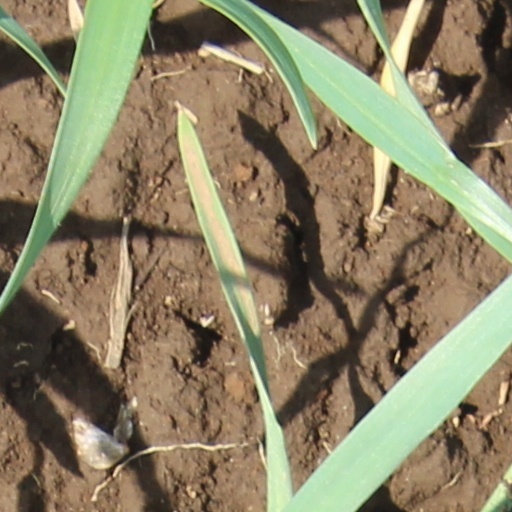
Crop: wheat